Wynn Handman

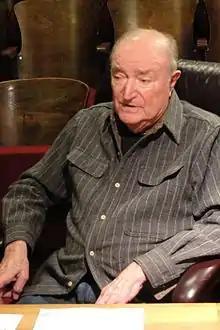
Handman working in his studio on West 54th Street in New York

Wynn Handman (May 19, 1922 – April 11, 2020) was the artistic director of The American Place Theatre, which he co-founded with Sidney Lanier and Michael Tolan in 1963. His role in the theatre was to seek out, encourage, train, and present new and exciting writing and acting talent and to develop and produce new plays by living American writers. In addition, he initiated several Arts Education Programs, such as "Literature to Life". His life and the history of The American Place Theatre are the subjects of the 2019 documentary "It Takes a Lunatic."